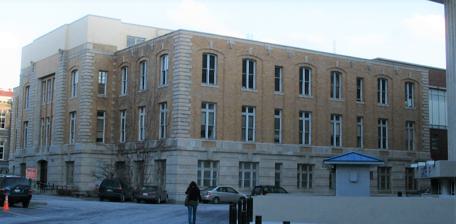
Building: Archbold Gymnasium
Country: United States of America
Year built: 1908
Building on Syracuse University campus in New York, U.S. Archbold Gymnasium The Arch Location Forestry Drive, Syracuse, NY 13244 Coordinates 43°02′09″N 76°08′05″W / 43.035969°N 76.134705°W / 43.035969; -76.134705 Owner Syracuse University Operator Syracuse University Capacity N/A Construction Broke ground March 24, 1908 Opened December 17, 1908 Closed 1947–1949 Rebuilt 1952, 2018-19 Construction cost $400,000 (1908) $3 million (1952) $50 million (2019) Architect Professors Frederick W. Revels and Earl Hallenbeck Tenants Syracuse Orange Website ese .syr .edu /bewell Archbold Gymnasium is a gymnasium located on the campus of Syracuse University in Syracuse, New York . History Postcard of the gymnasium c. 1916 , next to the Archibald Stadium . It was built in 1908 with $400,000 donated by John Dustin Archbold , a major benefactor of the university, who also funded the building of Archbold Stadium , just to the west of the gymnasium (now the site of the Carrier Dome ). It was the largest college gymnasium when built. In 1909, the university was the first in the nation to install an indoor rowing tank, allowing the crew team to practice in the basement of Archbold Gymnasium during winter. In September of 1928 it served as the site of the New York State Republican Convention. It served as the home to the men's basketball team until the building of the Manley Field House in 1962, with the exception of the time from January, 1947 to 1949.  This was due to a large fire which gutted most of the building.  The building was rebuilt from 1948 to 1949, and a southern addition was made in 1952, as well as a neighboring gymnasium (Flanagan Gymnasium), which was built in 1989 and was only accessible via a glass skyway from Archbold Gymnasium. Current use The gymnasium housed the club gymnastics team and served as the student health, wellness and recreation complex. After major renovation in 2019, the facility became a combined student health, wellness and Recreation complex called the Barnes Center at The Arch . The building now houses the school's main recreation facility including climbing wall, esports room, basketball courts, a swimming pool, and fitness studios. The counseling center, health services, health promotions, pharmacy, and medical records offices are all housed in the new Barnes Center at The Arch. It is also home to the university’s men's and women's indoor rowing facilities. See also Bowne Hall Comstock Tract Buildings Steele Hall References